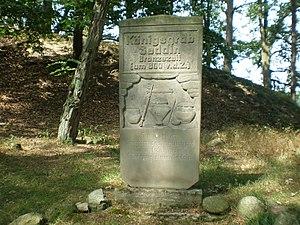
La culture lusacienne est une culture préhistorique qui doit son nom à la Lusace, région géographique du nord-est de l’Allemagne, aux confins de la Pologne et de la République tchèque. Son aire géographique couvre la plus grande partie de la Pologne, une partie de la République tchèque et de la Slovaquie, des parties de l'est de l'Allemagne et une partie de l'Ukraine. Présente à la fin de l'âge du bronze et au début de l'âge du fer, elle couvre les périodes III à V du schéma chronologique du nord de l'Europe proposé par Oscar Montelius.
Gross-Pankow est une commune du nord-ouest du Brandebourg, dans l'arrondissement de Prignitz.